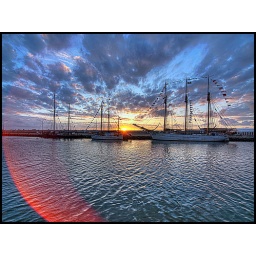
wooden sailboats in Hanstholm